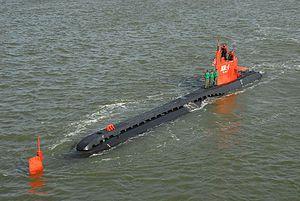
Le NR-1, surnommé « Nerwin », est un sous-marin à propulsion nucléaire navale expérimental de l'United States Navy.
Cette liste des sous-marins de l'United States Navy comprend l'ensemble des sous-marins utilisés par l'United States Navy depuis la mise en service du USS Holland le 12 octobre 1900, soit 671 unités lors de la mise en service du dernier exemplaire de la classe Virginia, l'USS John Warner mi-2015.
Le MV Carolyn Chouest est un navire de ravitaillement offshore de soutien sous-marin affrété pour l'United States Navy, affecté au programme de missions spéciales pour appuyer le NR-1, un sous-marin expérimental à propulsion nucléaire navale. Il remorque le NR-1 entre les zones de travail, sert d’entrepôt de ravitaillement flottant et fournit des quartiers à du personnel supplémentaire jusqu’à ce que le NR-1 soit retiré du service en 2008.